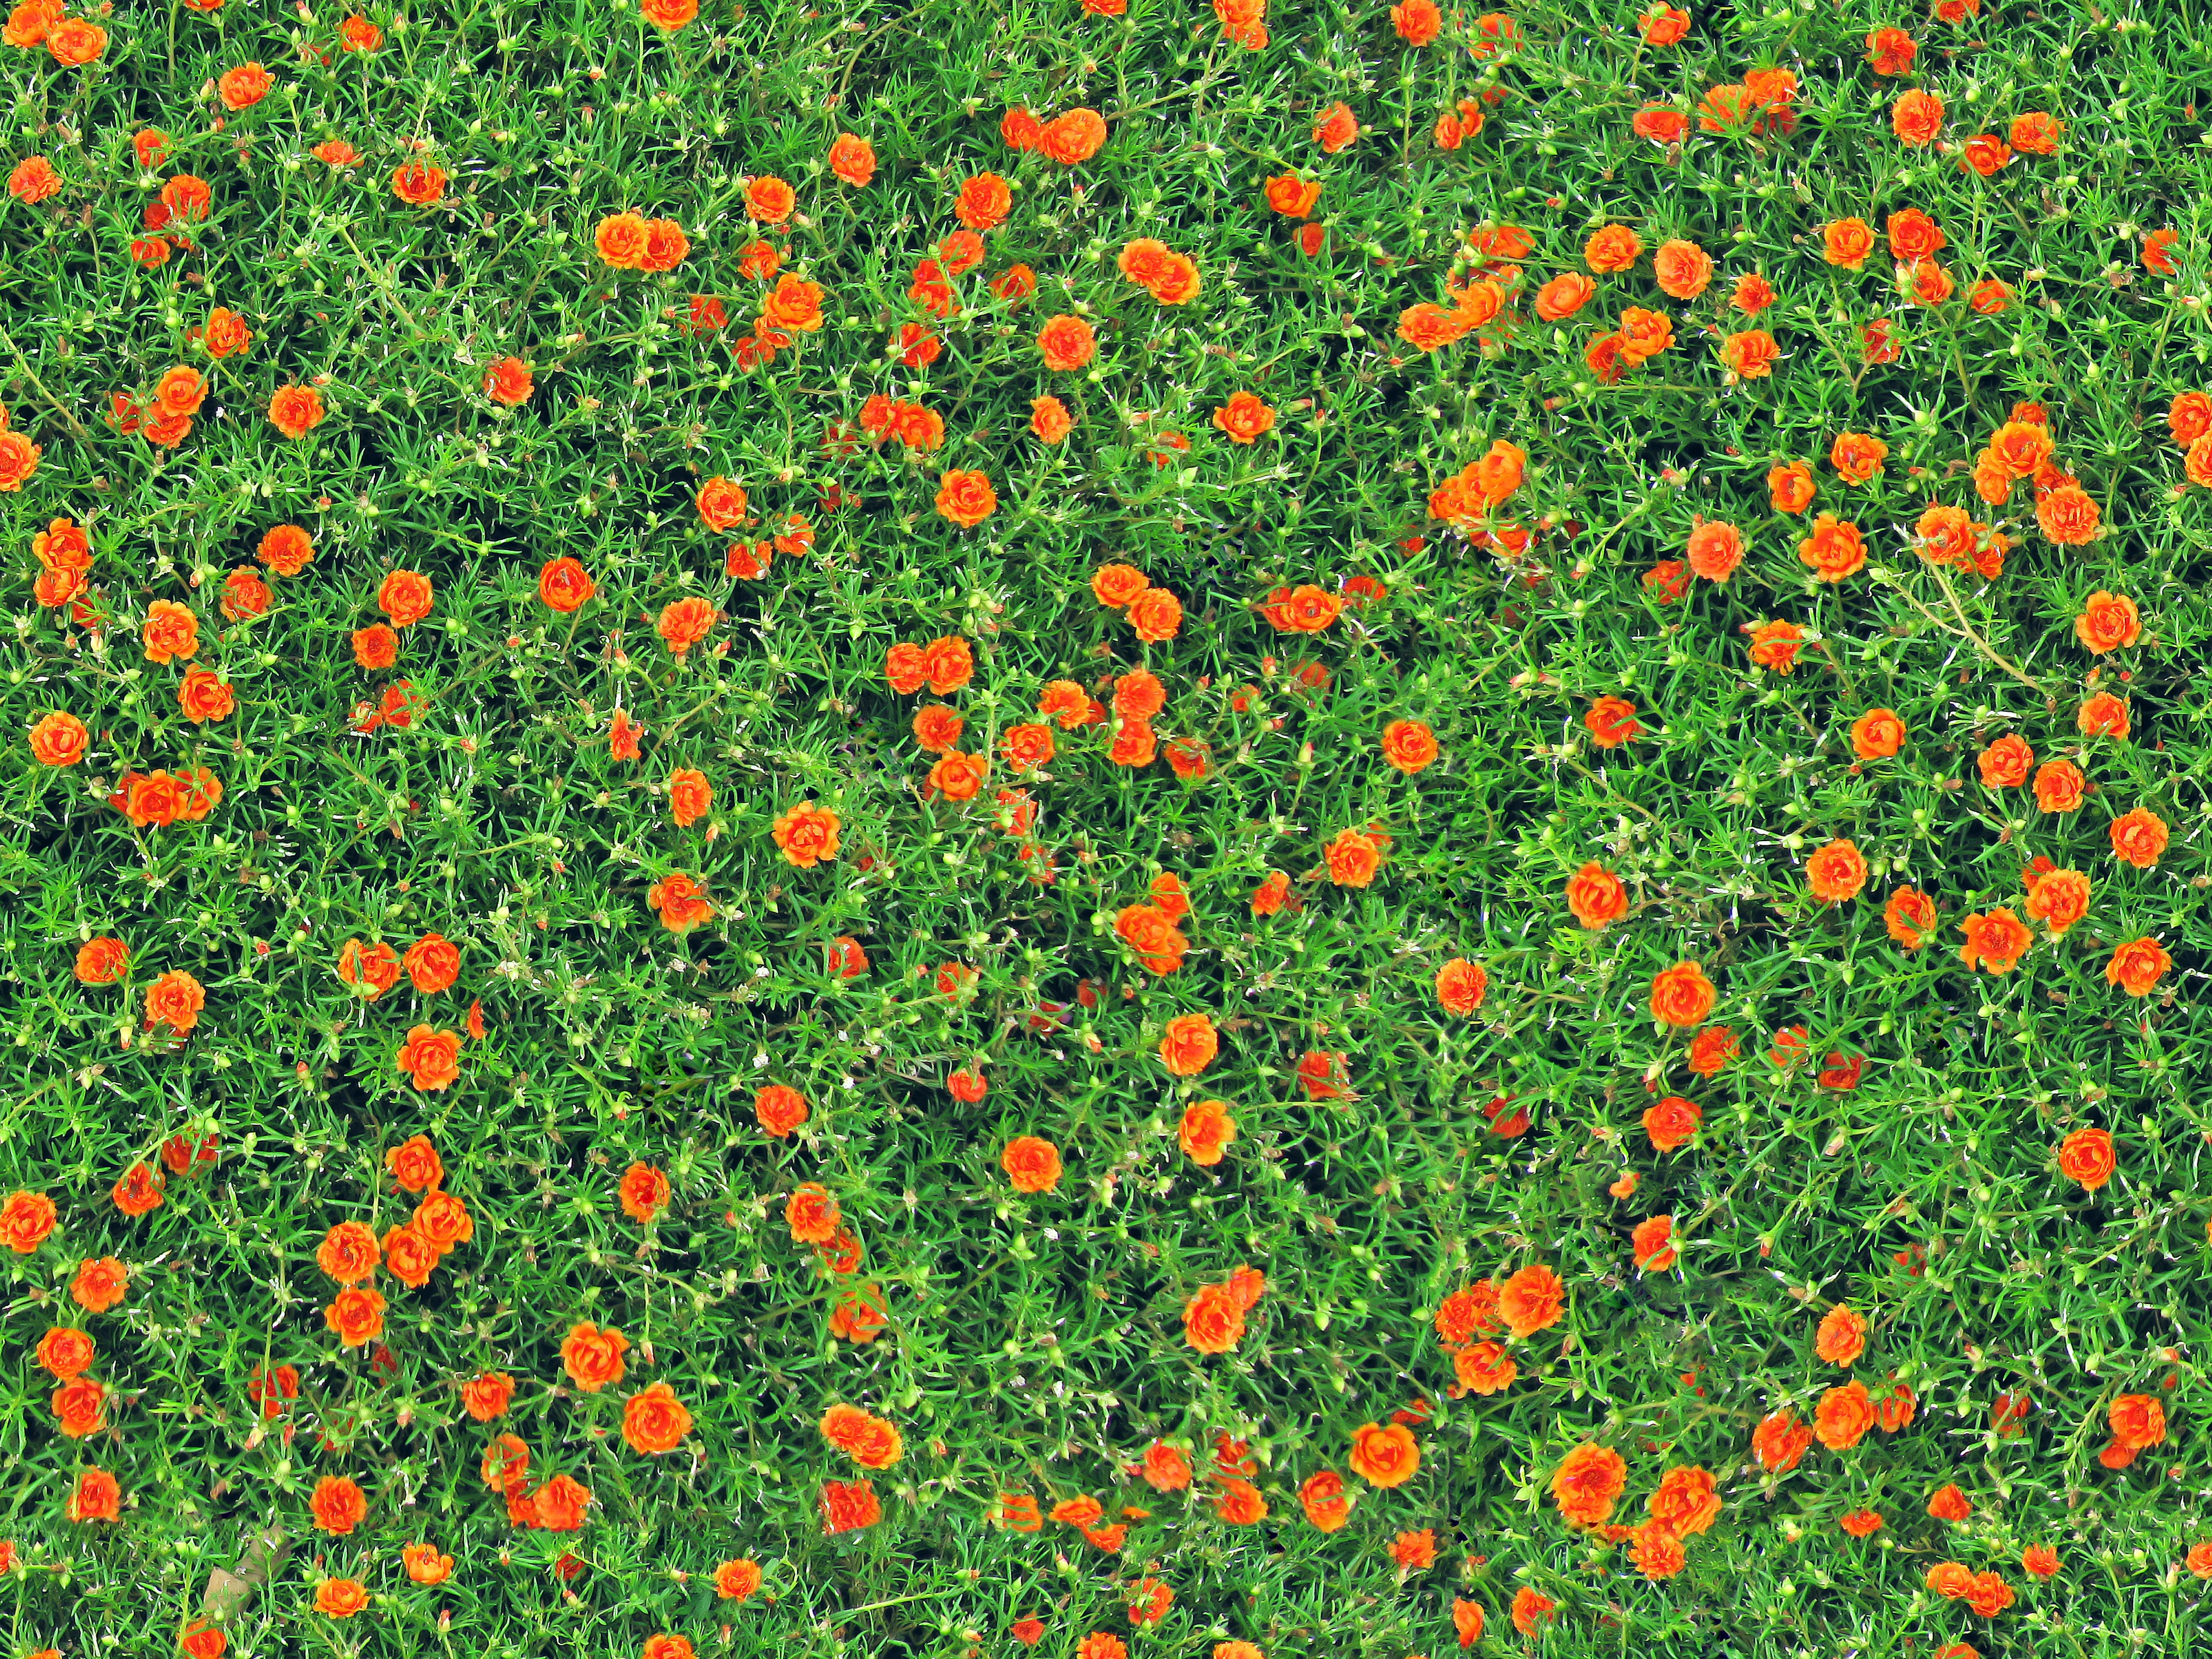
nature, blossom, plant, field, lawn, meadow, prairie, texture, flower, bloom, summer, orange, spring, green, herb, lush, blooming, garden, flora, abundance, season, wildflower, flowers, flower bed, background, shrubs, wallpaper, uniform, flat, vibrant, blossoming, backdrop, flowering, dianthus, many, cultivated, seamless, flowering plant, daisy family, lots, cultured, carnations, pinks, abundant, annual plant, land plant, florescence, bloomer, fiery red, blooming cover, rose like, homogeneous, temperate flower